Sardinians

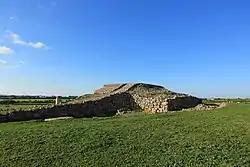
Megalithic altar of Monte d'Accoddi, erected by the Pre-Nuragic Sardinians from the Ozieri and Abealzu-Filigosa culture.

Sardinia was first settled by modern humans from continental Europe during the Upper Paleolithic and the Mesolithic; at the time Sardinia and Corsica formed a single island, the largest in the Mediterranean, separated from the Italian peninsula by a short stretch of sea. During the Neolithic, Early European Farmers settled in Sardinia. According to modern archaeogenetic investigations, the Neolithic Sardinians showed a greater affinity with the Cardial populations of Iberia and Southern France, furthermore mitochondrial haplogroups of the ancient Mesolithic inhabitants would survive in today's Sardinians.